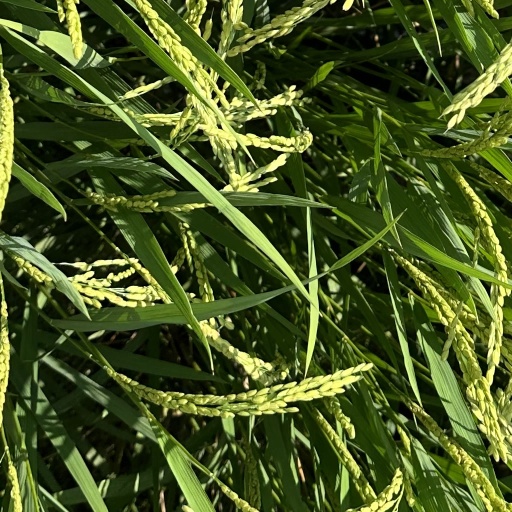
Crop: rice